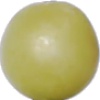
Label: Grape White 2